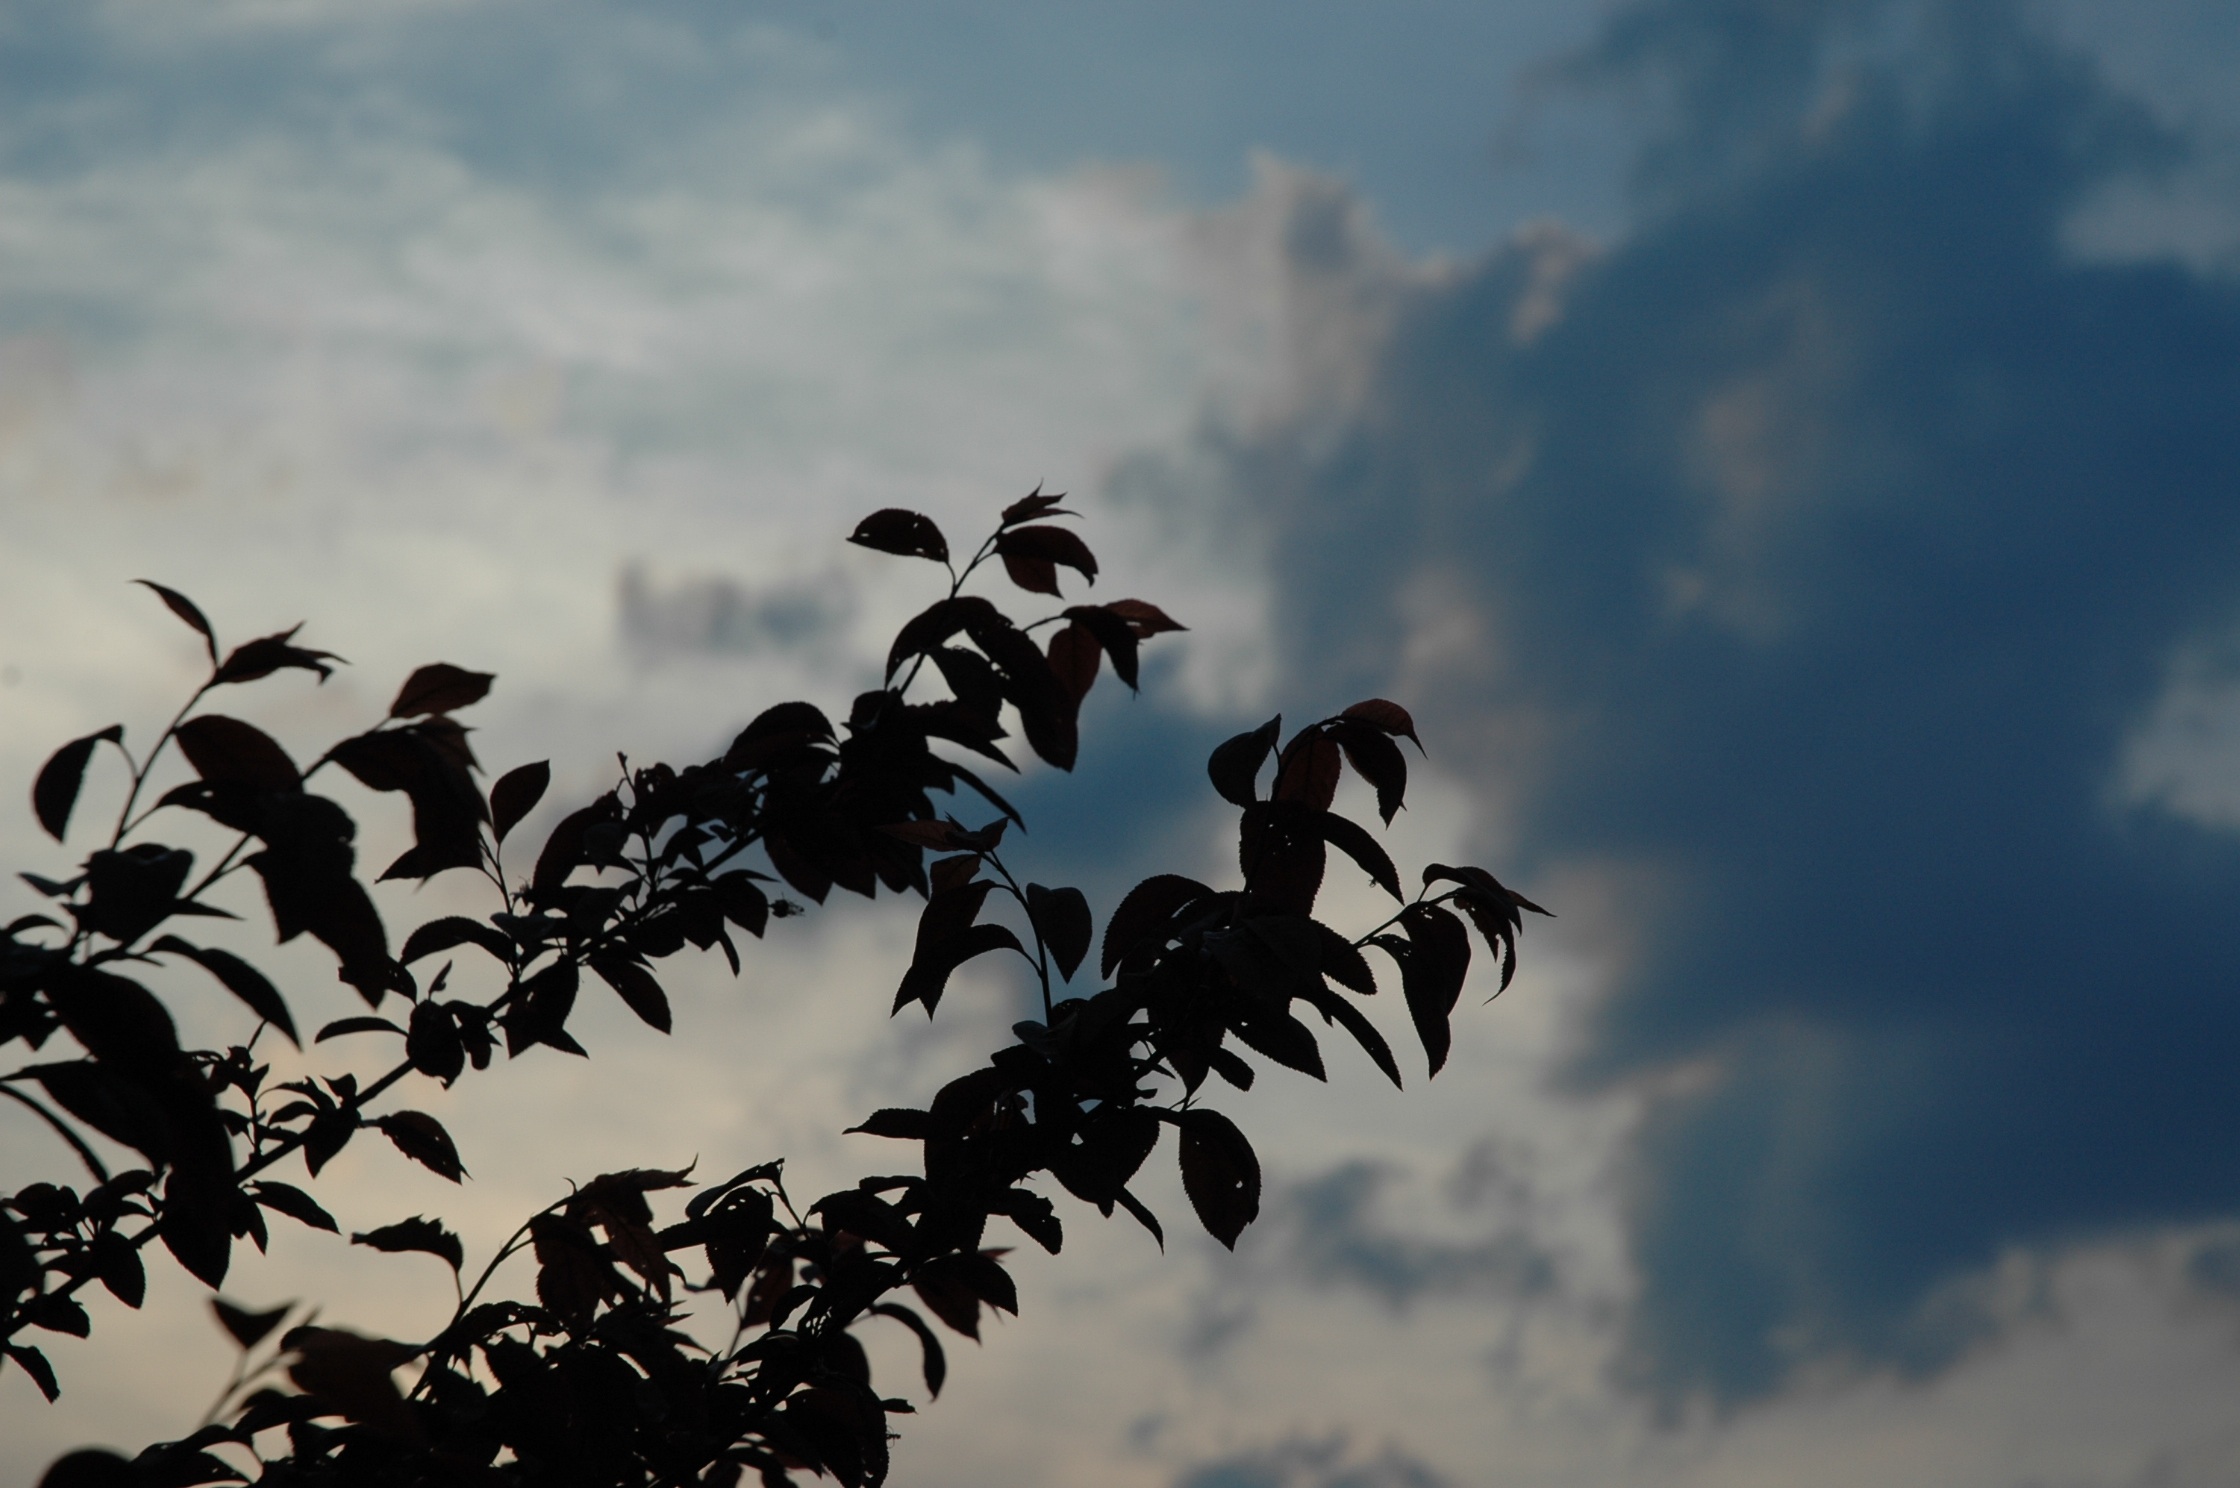
tree, nature, grass, branch, bird, wing, cloud, sky, sunlight, leaf, flower, flock, perching bird